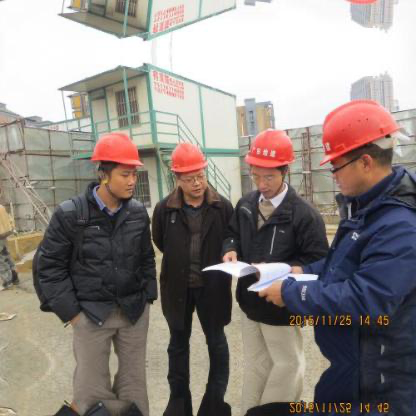
Objects in the image:
label: helmet
label: helmet
label: helmet
label: helmet